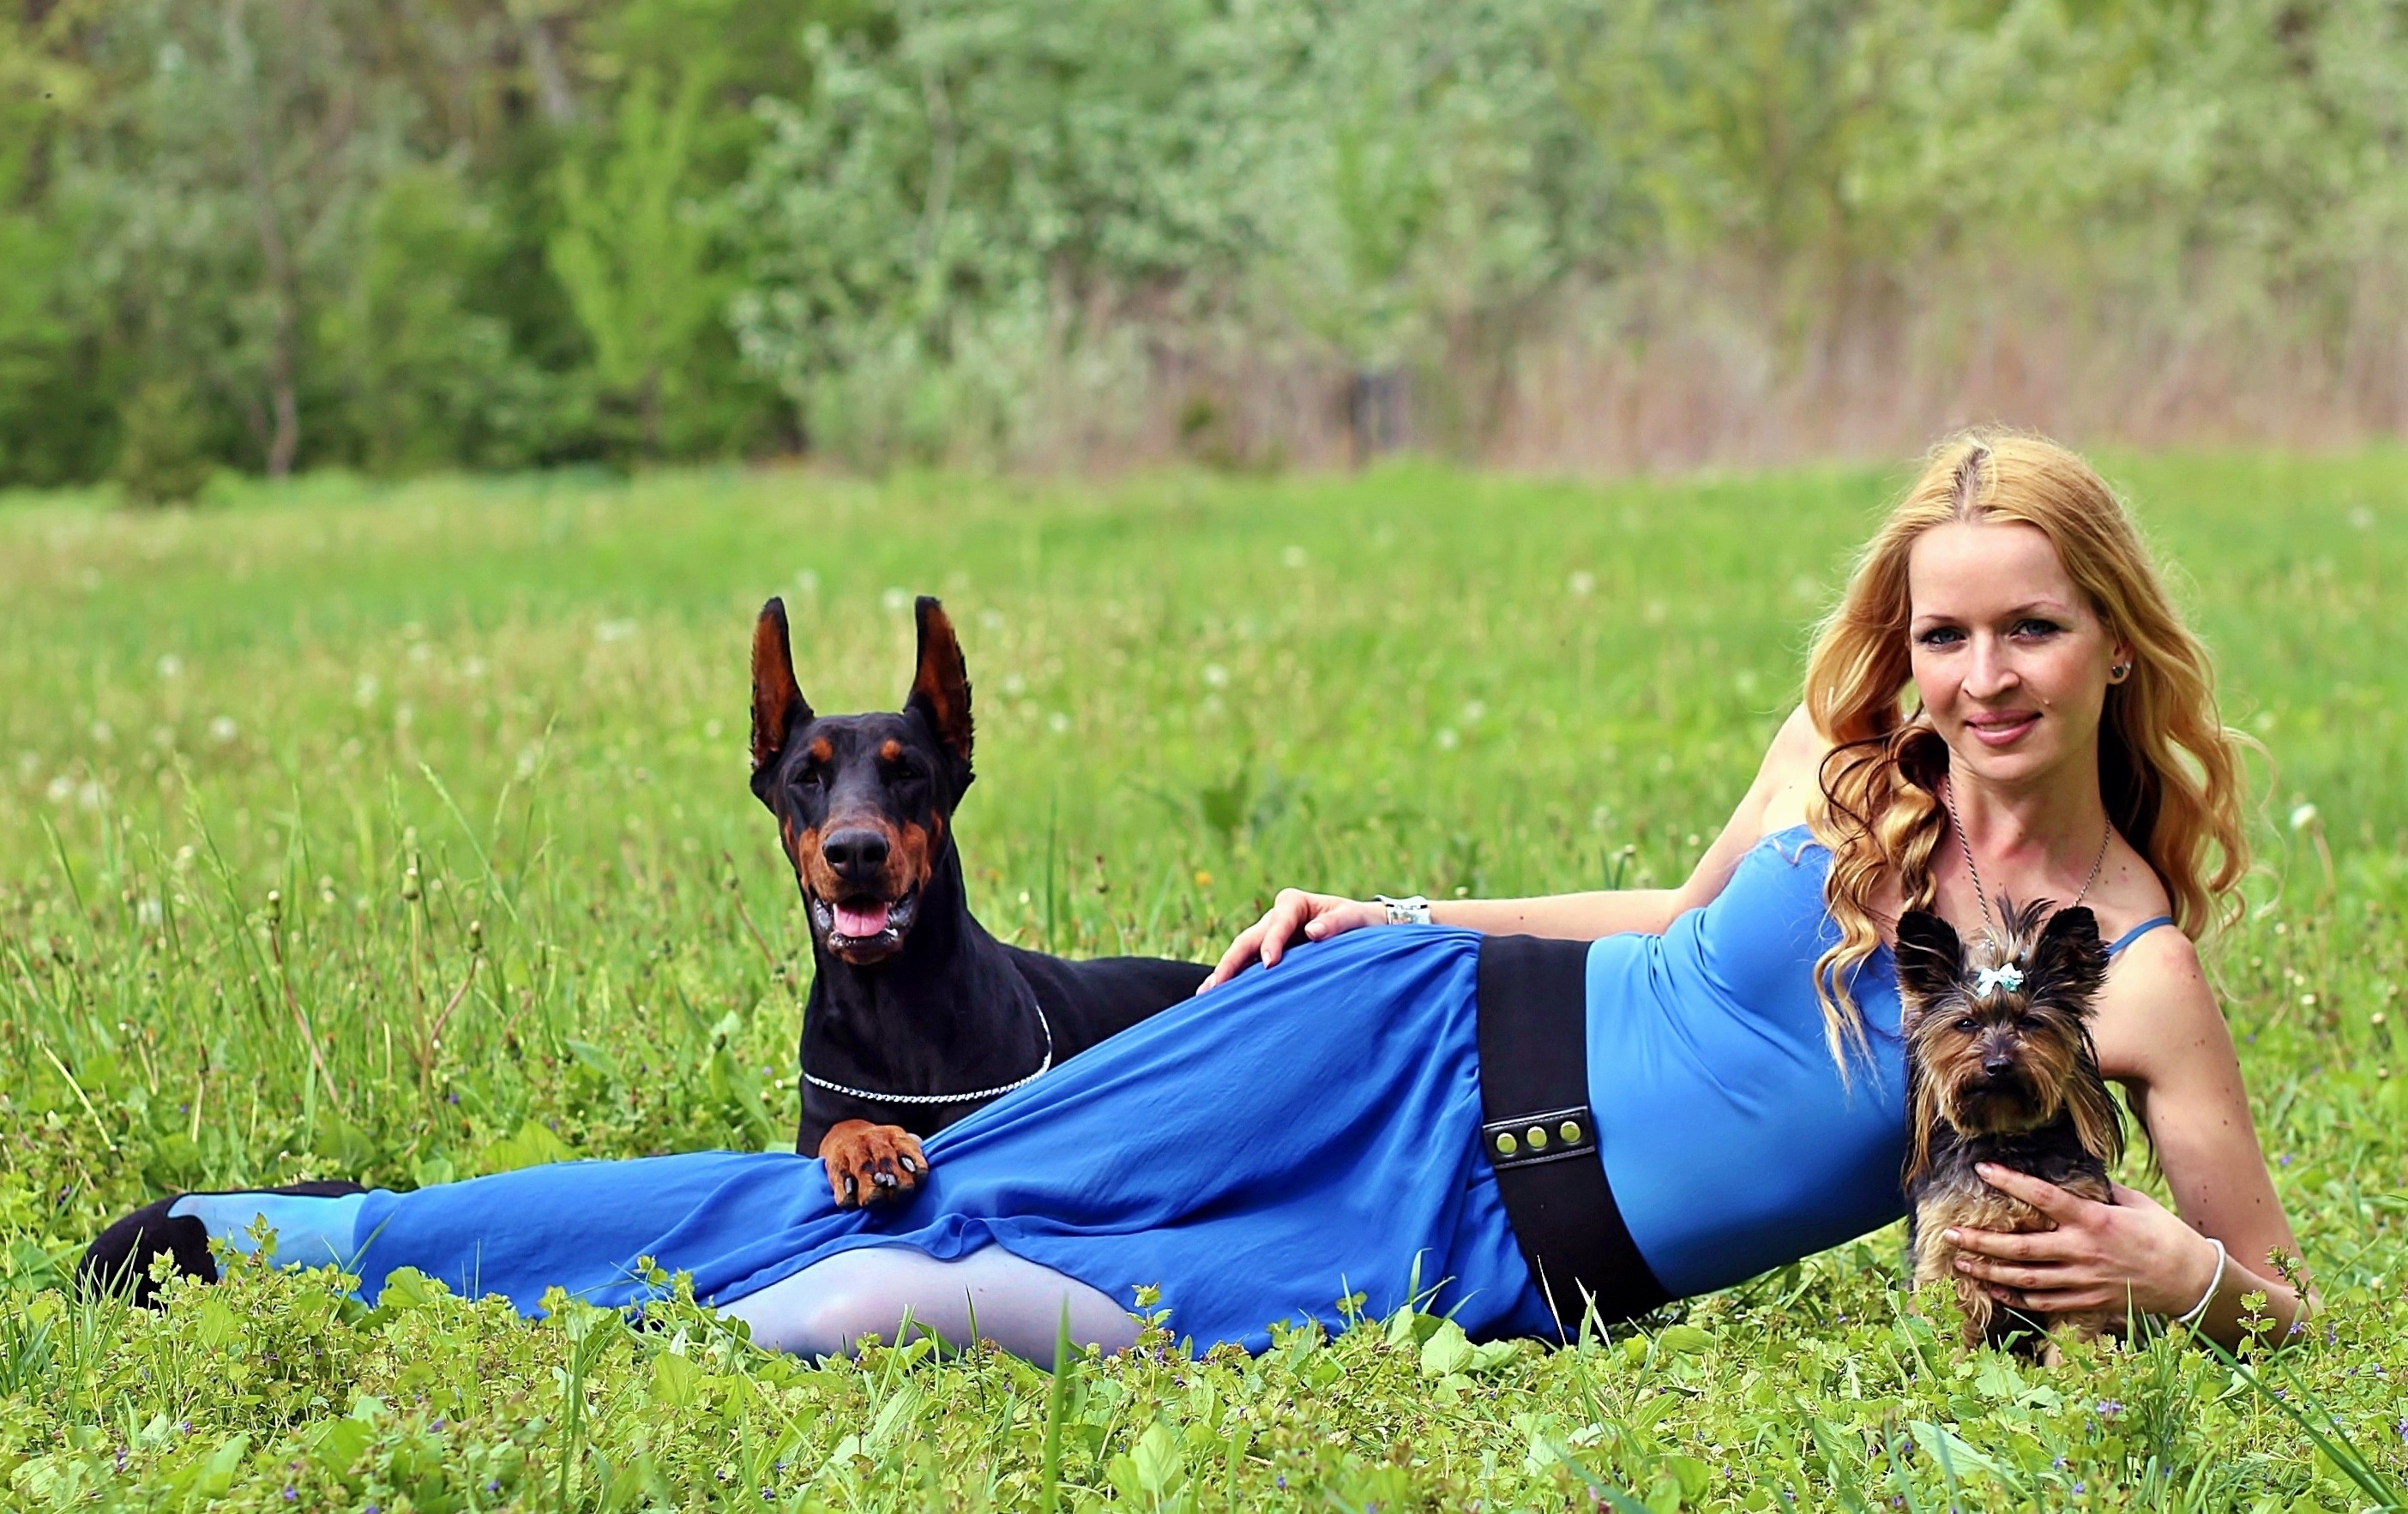
grass, field, lawn, meadow, dog, spring, mammal, outdoors, dogs, dream, yorkie, beauty, lie, doberman, green grass, naturally, blonde woman, dog like mammal